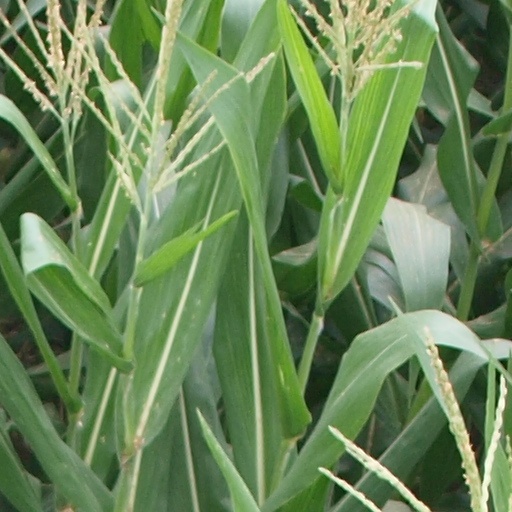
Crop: maize; corn